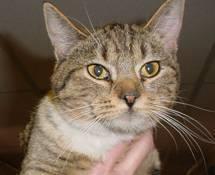
cat